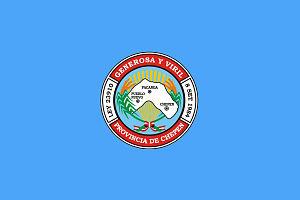
Chepén est une ville et un district péruvien de la région de La Libertad, situé sur la route panaméricaine, c'est le chef-lieu de la province de Chepén. Il a été érigé en district le 18 avril 1935.